Andrea Bocelli

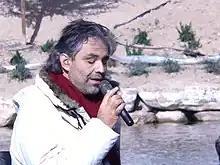
Bocelli rehearsing for his "Under the Desert Sky" concert in Lake Las Vegas, 2006

On 18 February, he sang at the Toyota Center in Houston during the National Basketball Association's (NBA) 2006 All-Star Weekend, and broadcast live on the TNT Cable television network.